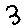
Label: 3